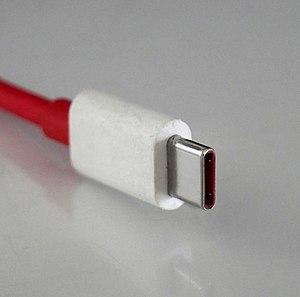
L'USB Type-C ou USB-C est un connecteur USB normalisé proposé par l'USB Implementers Forum et finalisé en août 2014. La norme a été publiée à peu près en même temps que la norme USB 3.1.
Le terme anglais Universal Serial Bus ou USB est une norme relative à un bus informatique en série qui sert à connecter des périphériques informatiques à un ordinateur ou à tout type d'appareil prévu à cet effet. Le bus USB permet de connecter des périphériques à chaud et en bénéficiant du Plug and Play qui reconnaît automatiquement le périphérique. Il peut alimenter les périphériques peu gourmands en énergie.